Chad Bradford

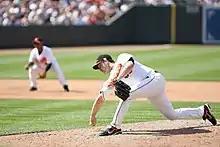
Bradford with the Baltimore Orioles

In , Bradford made only three appearances in the majors while spending most of the season with the Triple-A Charlotte Knights. He was successful as a September call-up in , going 1–0 with a 1.98 ERA in 12 relief appearances. He also pitched one game in the American League Division Series against the Seattle Mariners, pitching scoreless innings as the White Sox lost the series.